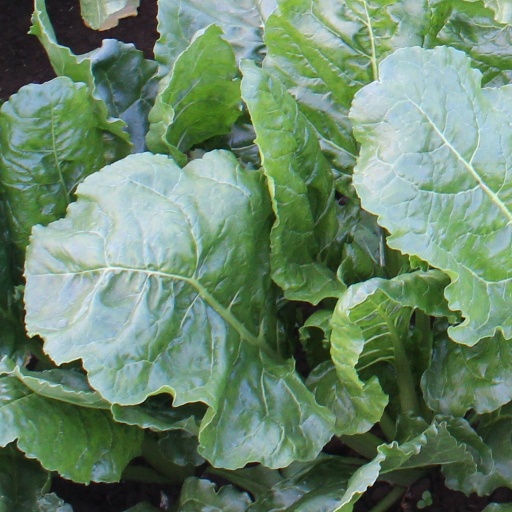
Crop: sugar beet